Phillips' Sound Recording Services

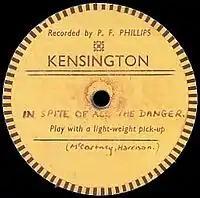
Side two of The Quarrymen's record: "In Spite of All the Danger" (running time 3.25)

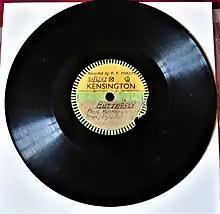
"Butterfly", recorded June 22, 1957 by Johnny "Guitar" Byrne and Paul Murphy

Johnny 'Guitar' Byrne (from Rory Storm and The Hurricanes) and singer Paul Murphy recorded a version of "Butterfly" and "She's Got it" in the studio on 22 June 1957. Byrne later played the recording to George Harrison. On 12 July 1958, a local skiffle group, The Quarrymen (Lennon, McCartney, Harrison, Lowe and Hanton) visited Phillips' studio to record two songs, although the date has been disputed, as Lowe remembered that the recording was during cold weather (October or November, 1957) with the band wearing scarves. Hanton also mentioned the cold weather in interviews, and before recording, Lennon suggested that Hanton put his scarf over the snare drum to lower the volume.